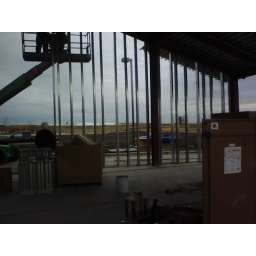
Starting on the West wall near book return drive. Interior shot.